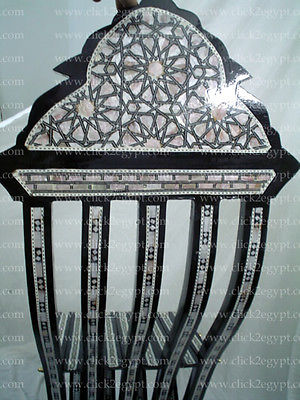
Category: chair